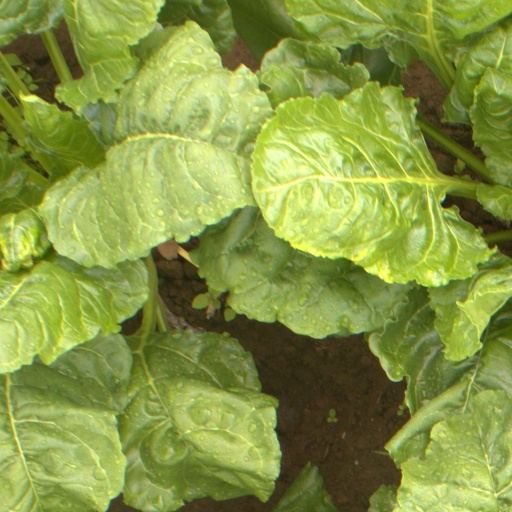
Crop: sugar beet